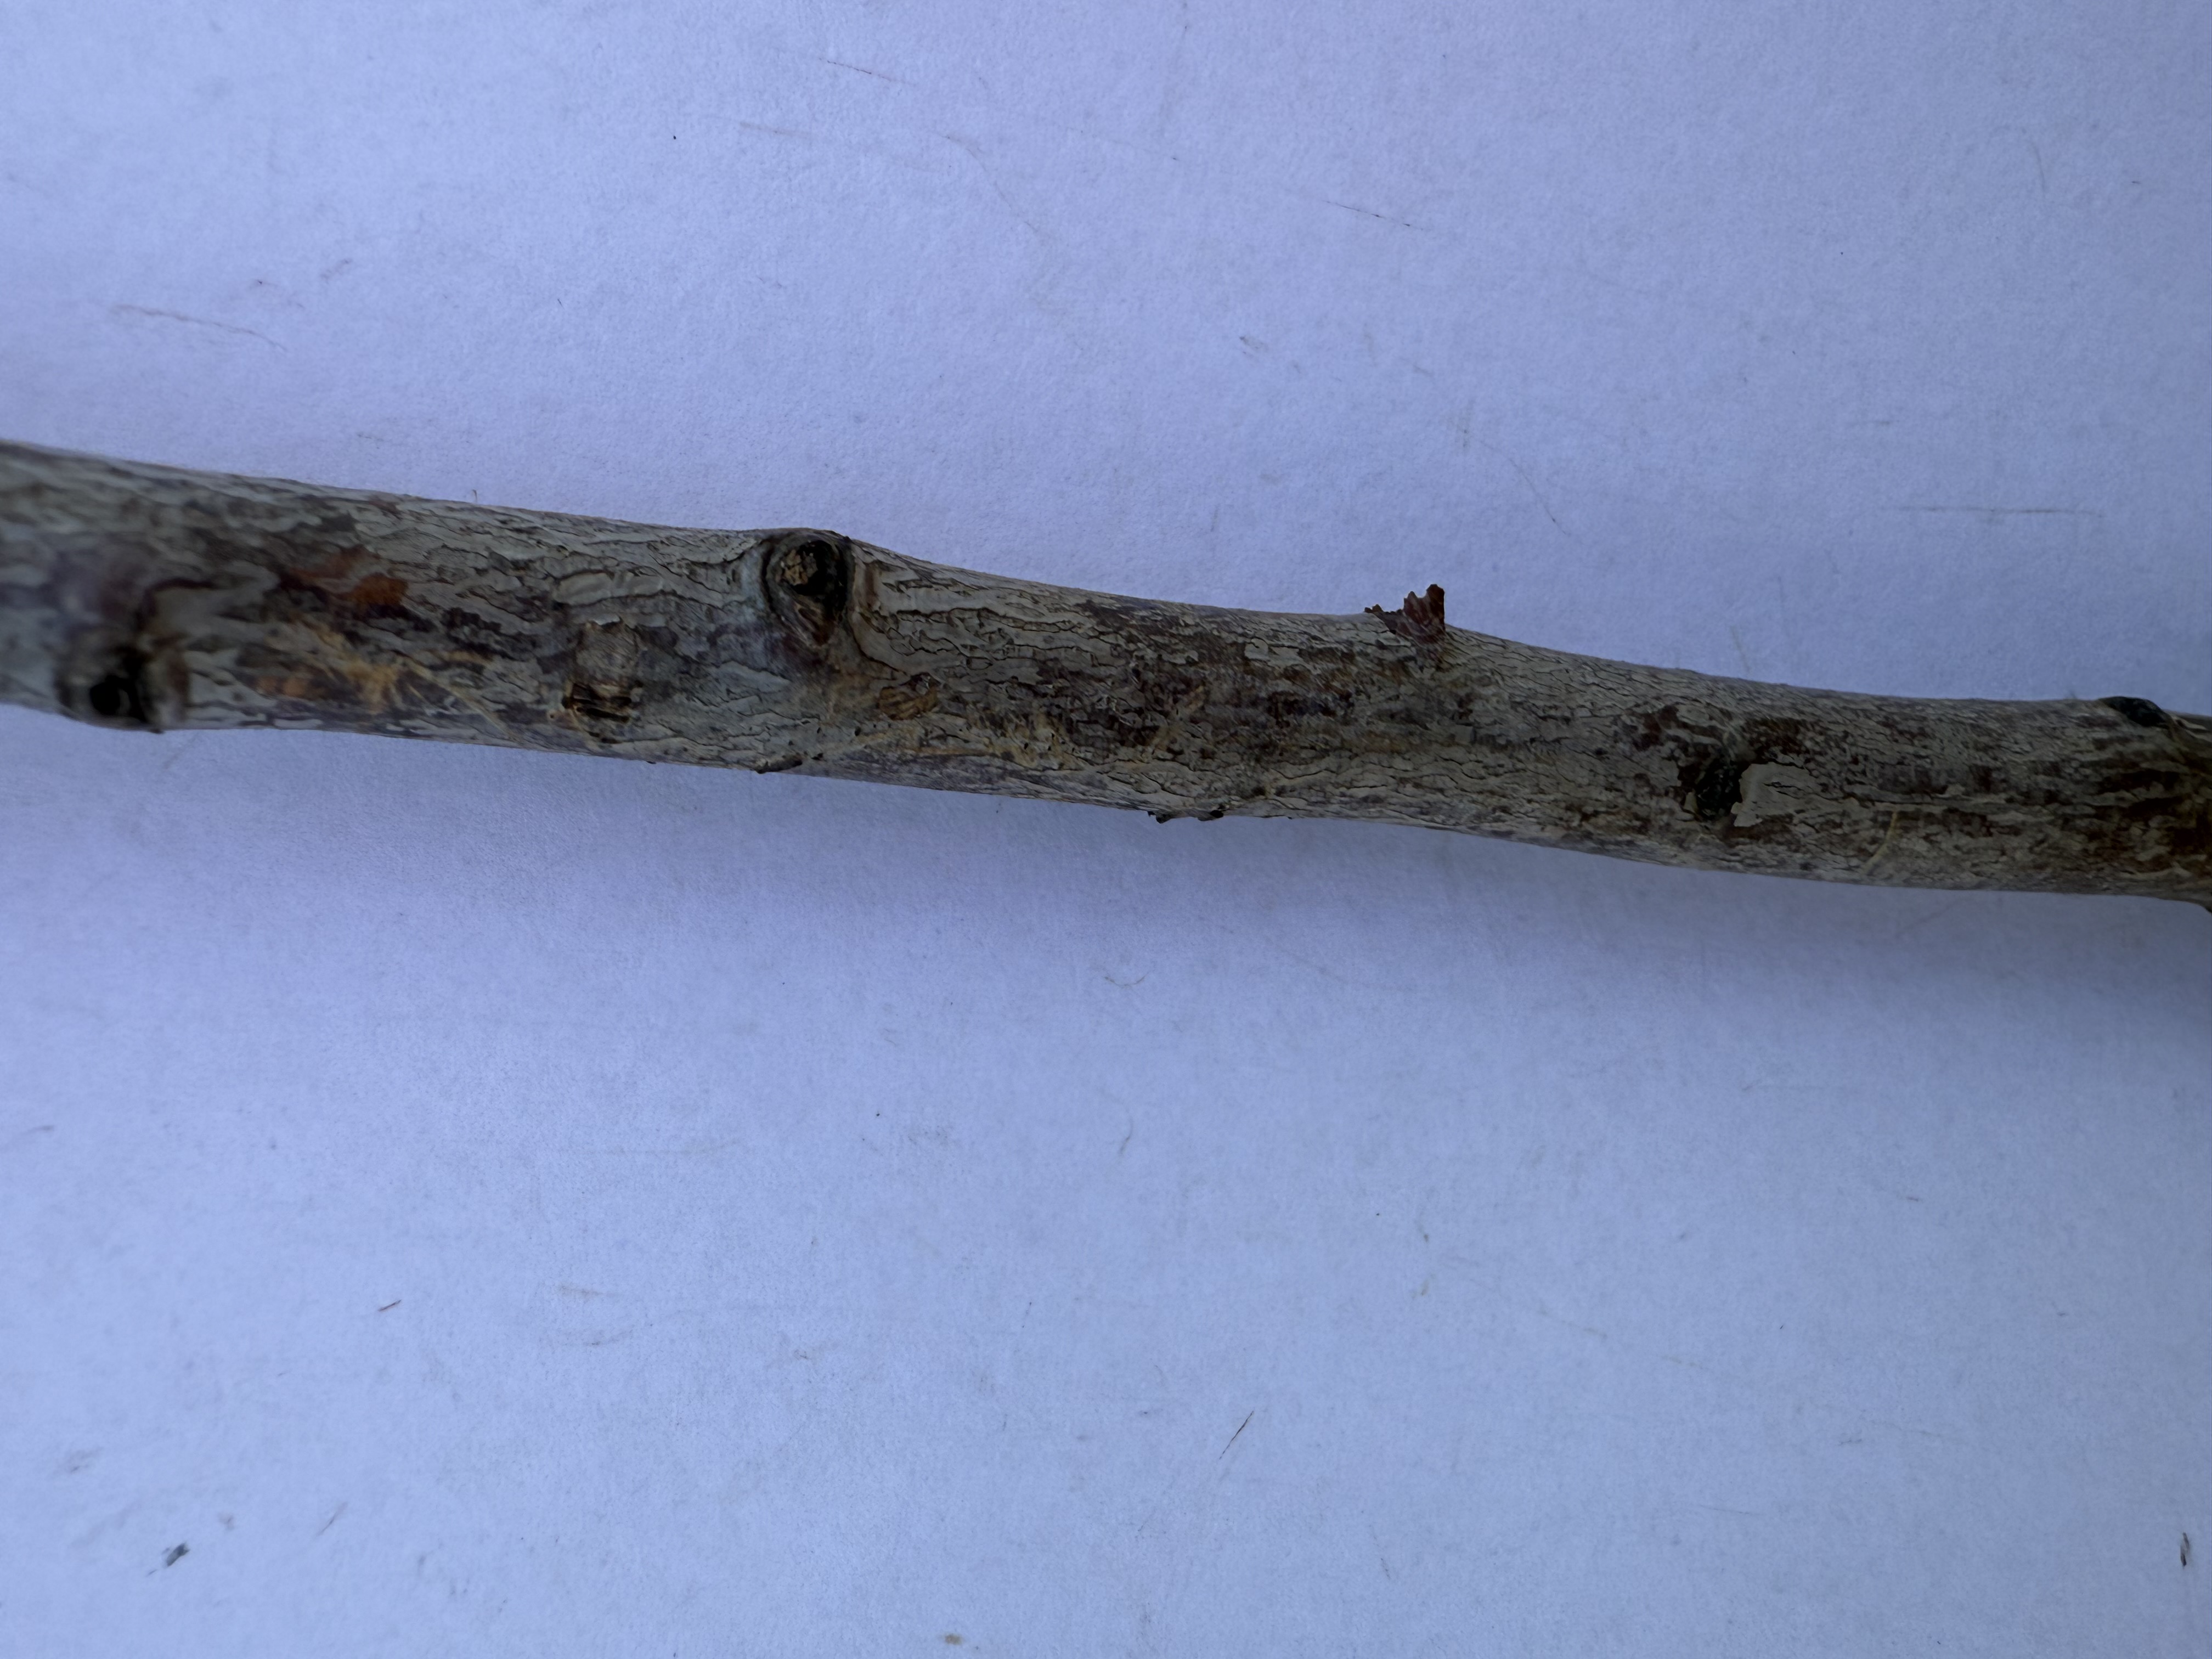
Variety: Ferragnes Almond